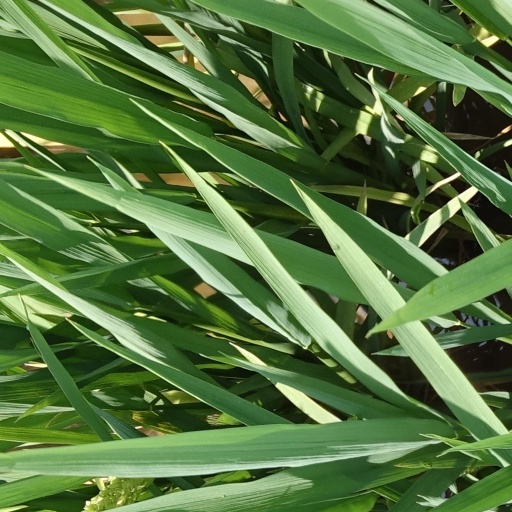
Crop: rice